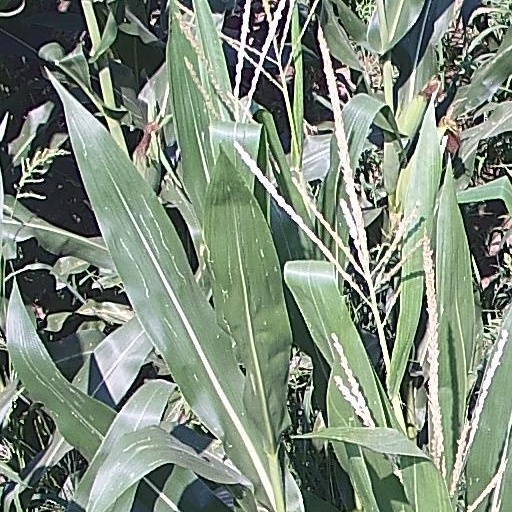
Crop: maize; corn